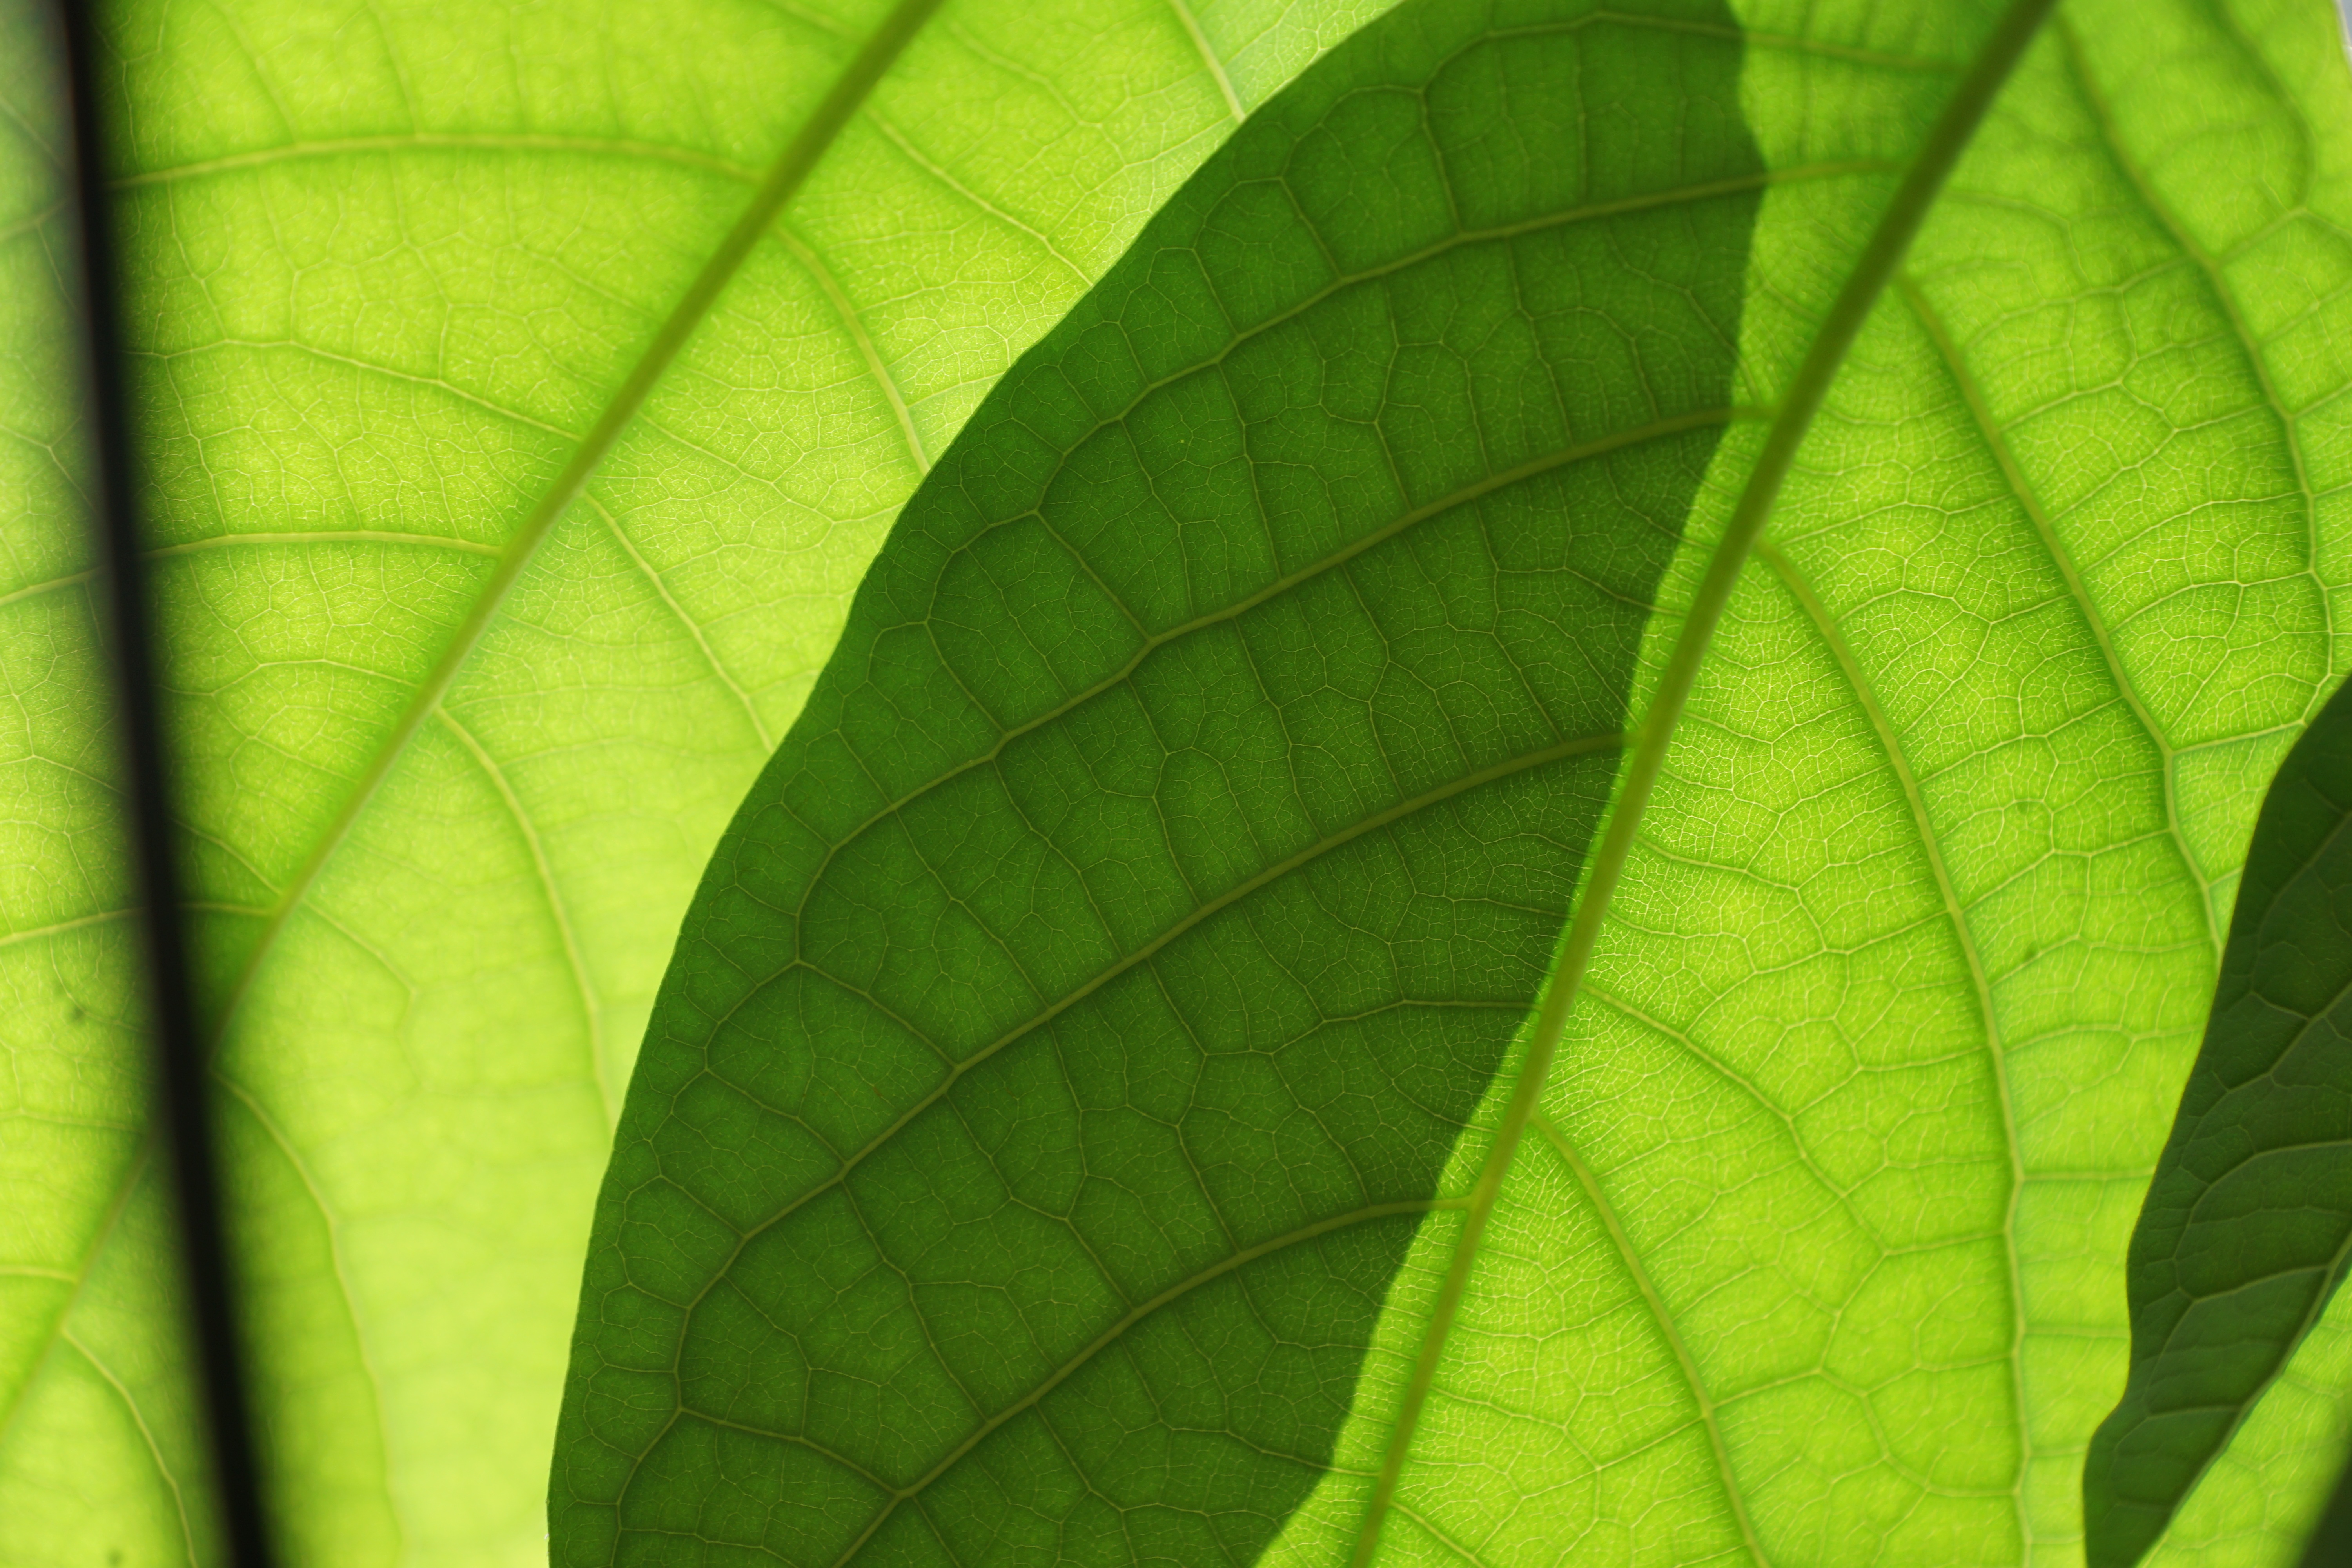
nature, branch, plant, sunlight, leaf, flower, green, produce, natural, botany, healthy, flora, leaves, mango, macro photography, oganic, plant stem